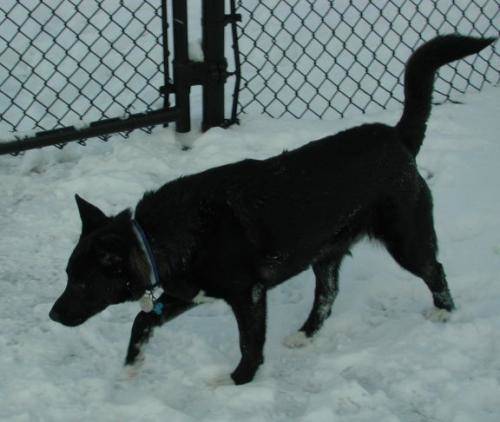
Label: dog